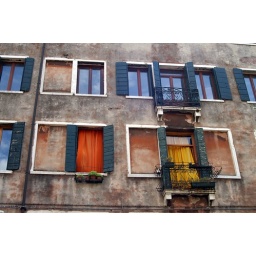
I just loved the curtains and how they contrast with the exterior wall and the sky reflected in the windows